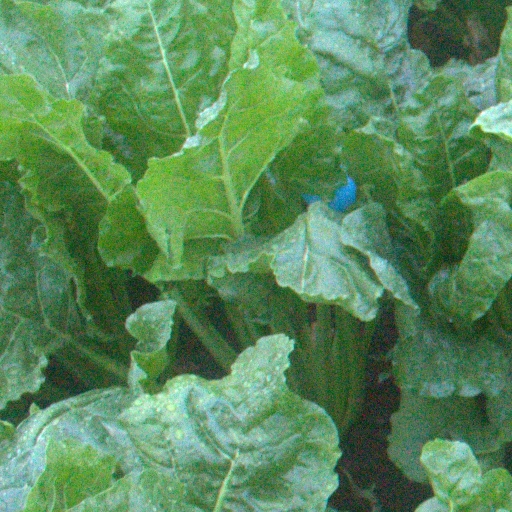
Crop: sugar beet